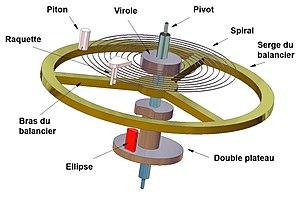
Noms des différentes parties d'un balancier-spiral (horloger)
Le résonateur horloger est responsable de fixer, de façon la plus stable possible, une fréquence d'oscillation. Associé au système de comptage et d'entretien, il forme l'oscillateur, appelé parfois régulateur, et fournit ainsi un moyen de mesure du temps.